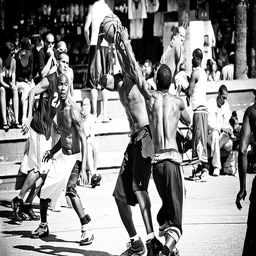
A group of men playing a game of basketball.
some basketball players are playing basketball and some people watching them
A man reaches for a basketball during a game at a crowded park.
A group of men playing basketball on a court.
Men playing a basketball game wile a small audience watches.